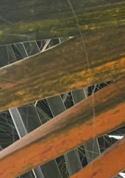
Label: Manganese Deficiency